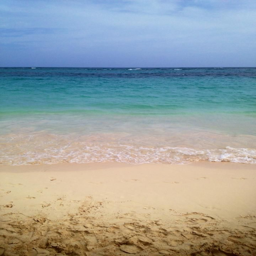
more of the beach & that beautiful ocean